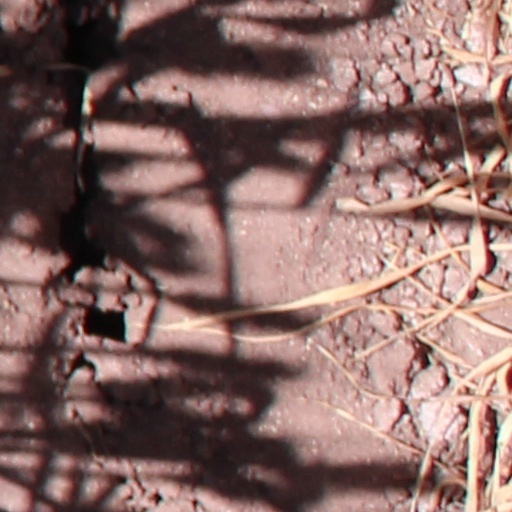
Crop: wheat